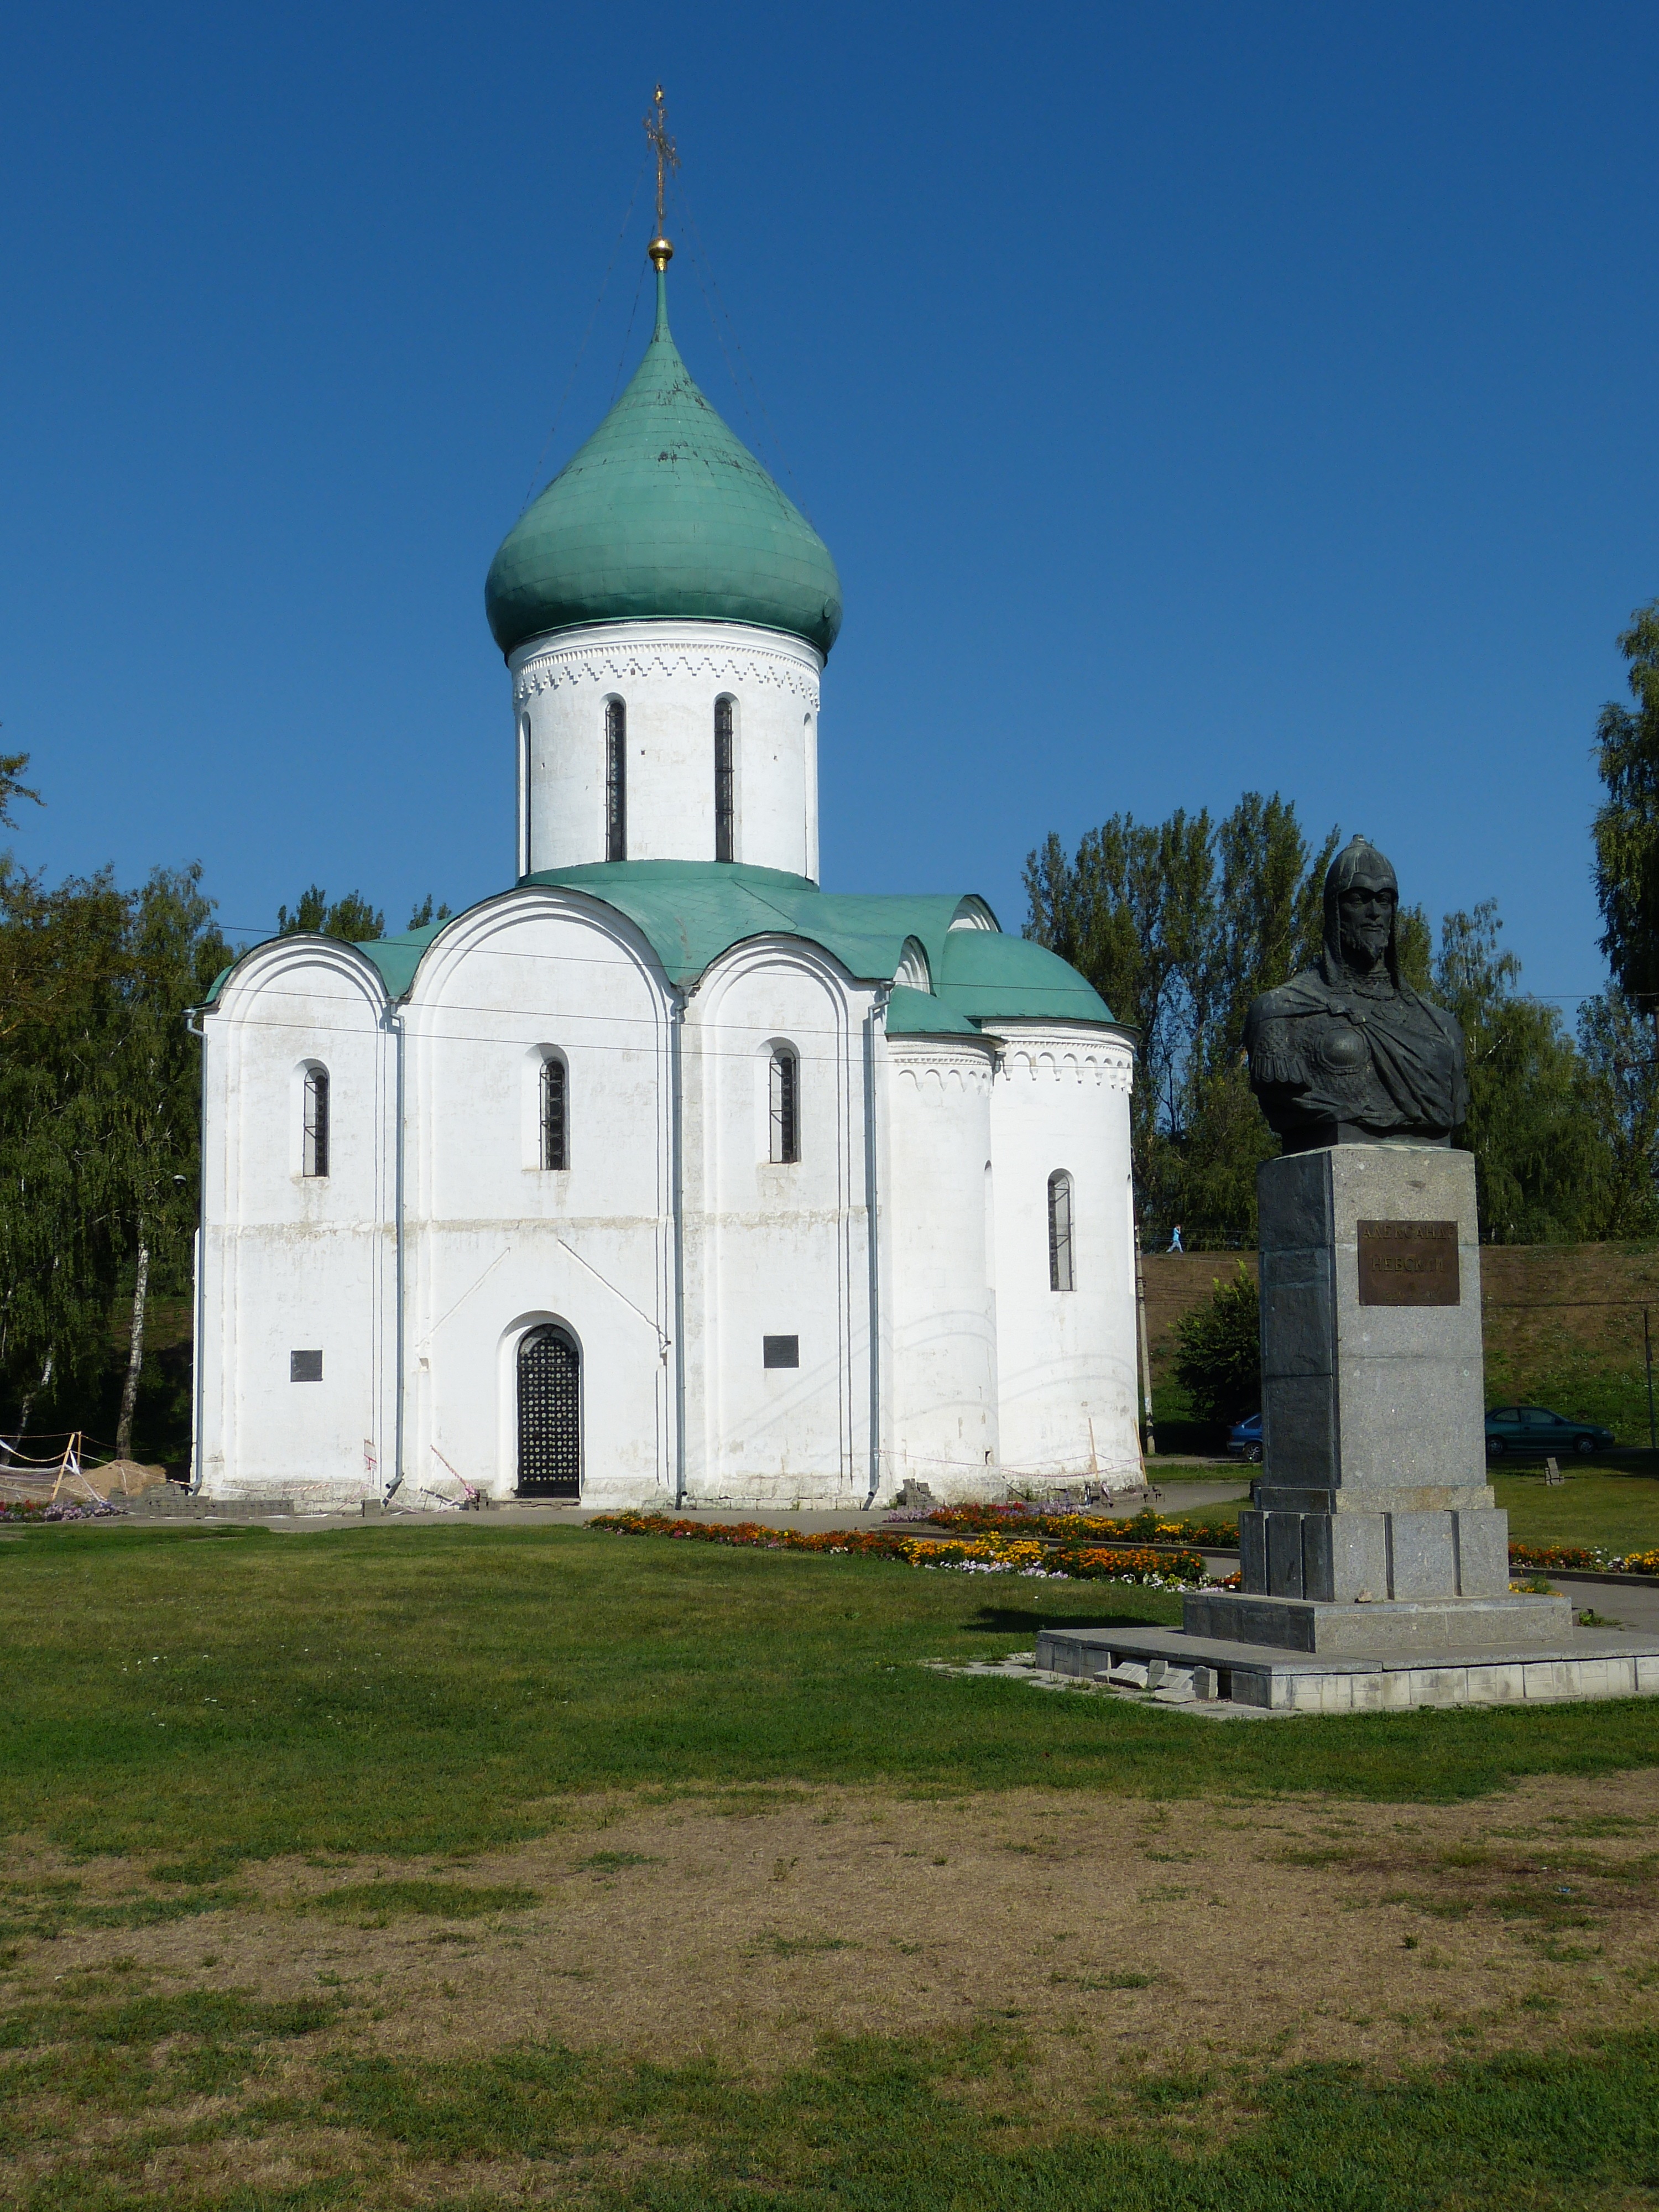
architecture, building, monument, religion, church, chapel, place of worship, monastery, orthodox, dome, russia, historically, russian orthodox church, spanish missions in california, pereslawl